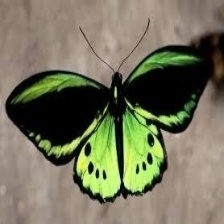
Species: CAIRNS BIRDWING